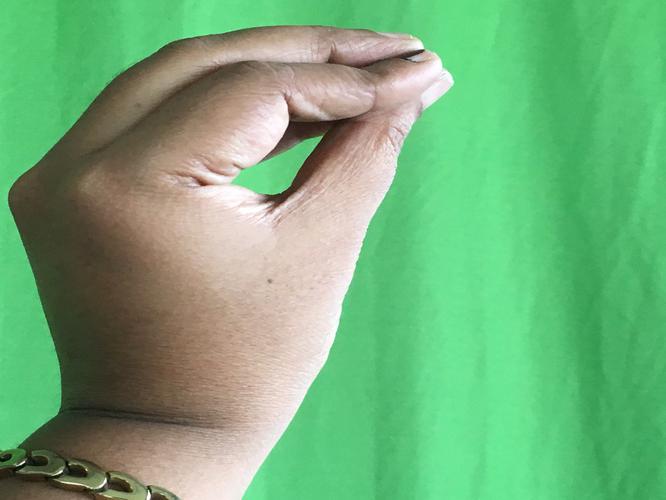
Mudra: Mukulam
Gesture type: single_hand